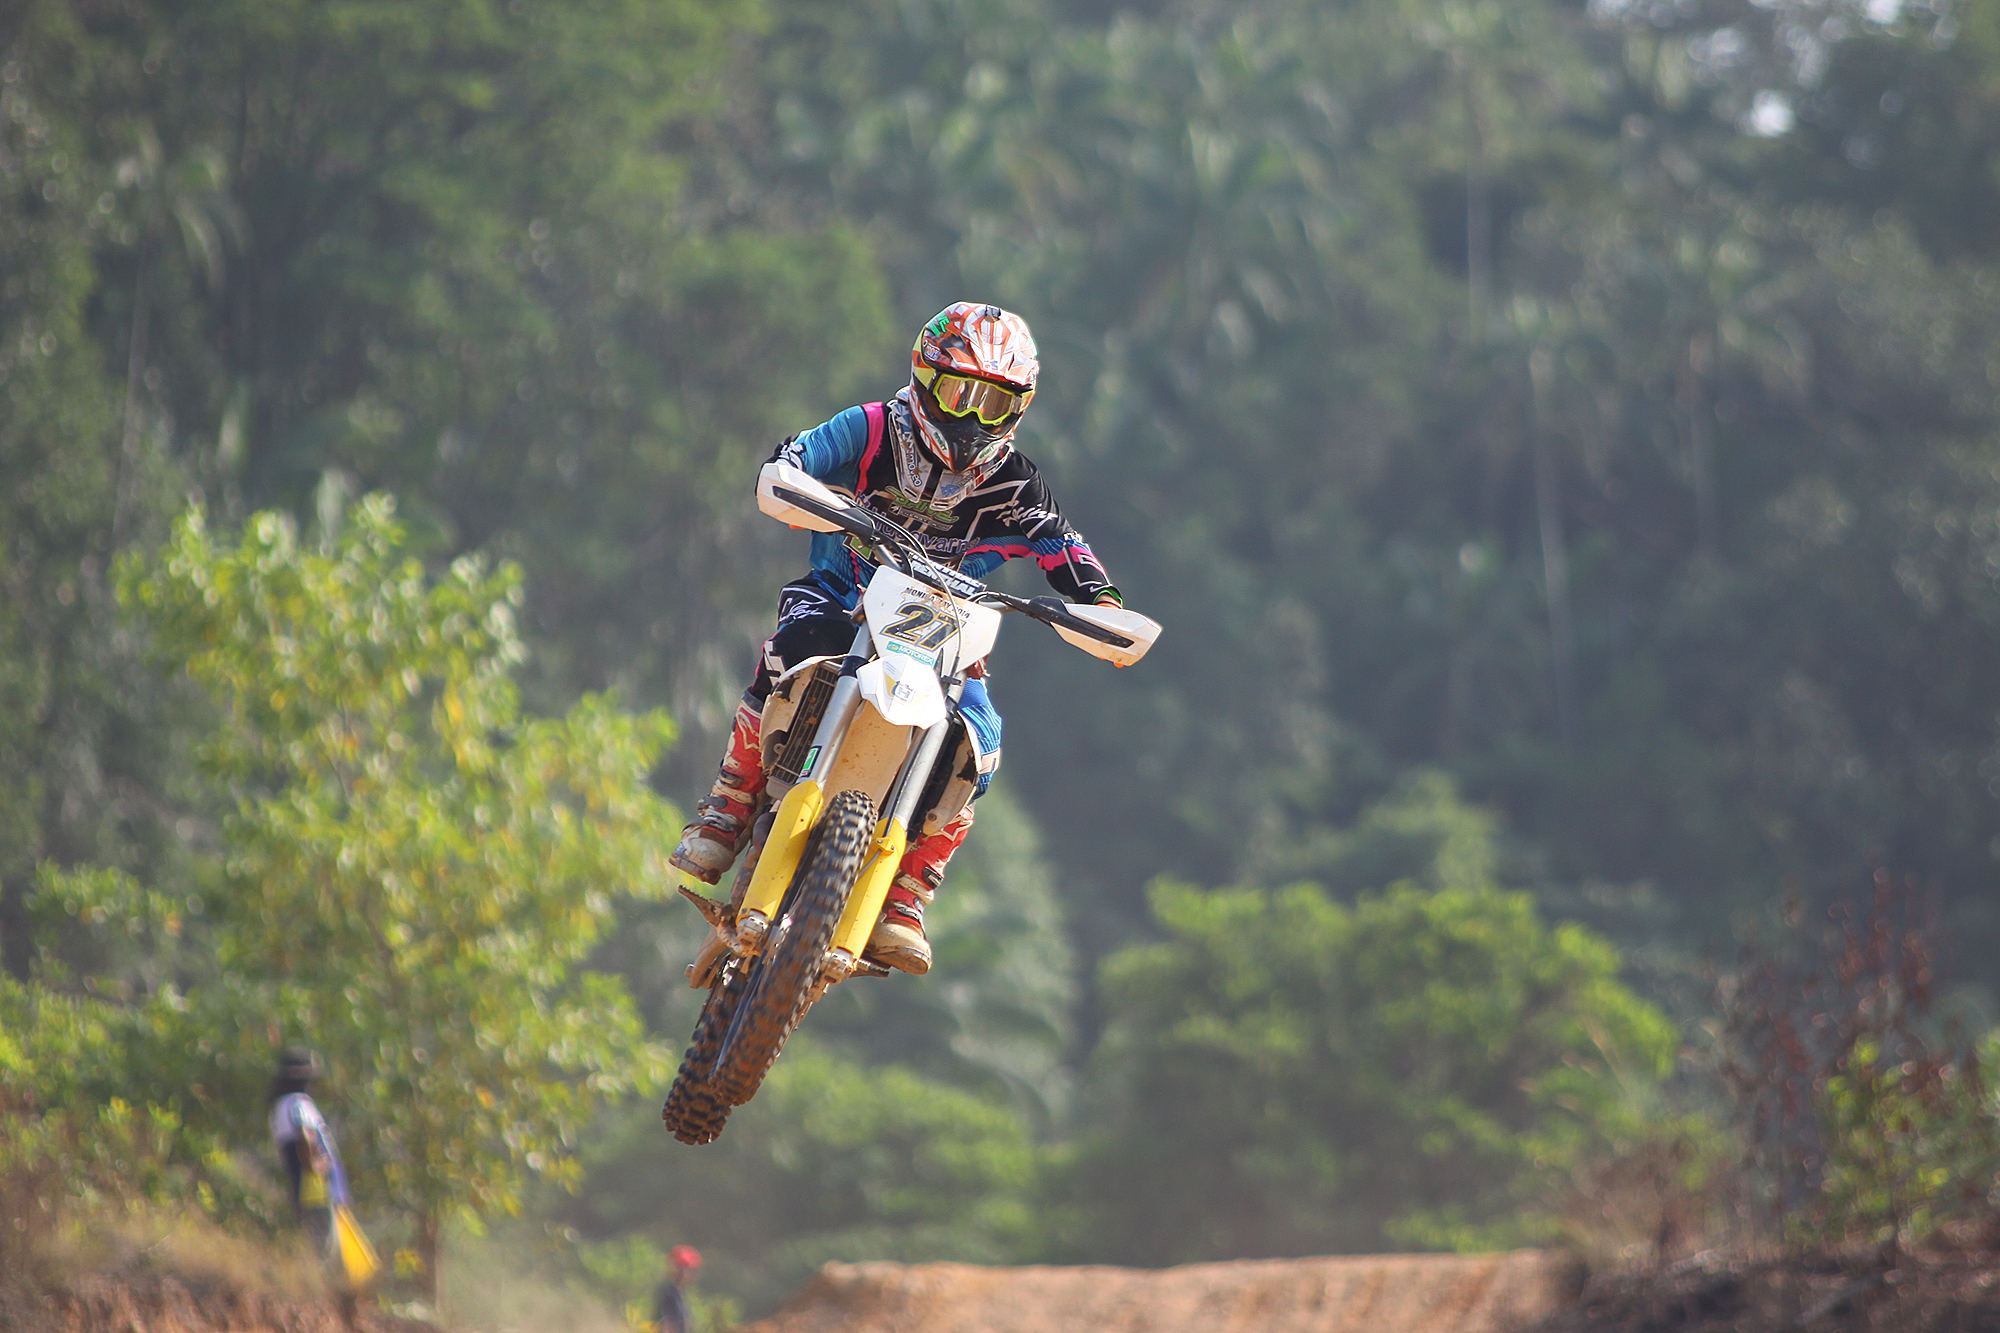
people, trail, sport, adventure, bike, recreation, motion, vehicle, motorcycle, motocross, action, extreme sport, speed, leisure, outdoors, race, fun, sports, helmet, downhill, racing, fast, motorsport, biker, adult, freeride, enduro, freestyle motocross, motorcycle racing, cycle sport, downhill mountain biking, stunt performer, endurocross, exhilaration, competion